Nazir Afzal

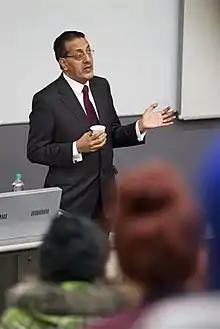
Afzal addressing law students at Salford University in 2012

When he was promoted and moved to Manchester in 2011 he faced several high-profile cases, one involving a man killed while committing an aggravated burglary in which Afzal decided that the householder acted in reasonable self-defence. Afzal's team were responsible for the swift prosecution of that summer's looters, a judicial response described by an academic as "shock and awe". The Stepping Hill Hospital poisoning incident occurred that autumn, and 2011 closed with the unprovoked murder of a student from India. In 2012 he successfully prosecuted Dale Cregan, who was convicted of four murders (including that of two police officers) and three attempted murders, for which he was sentenced to a whole life order.